Śarīra

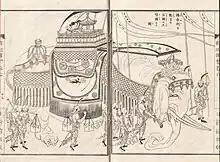
They divided śarīras and carried it to their kingdoms. Illustration by Hokusai

Although the term śarīra can be used to refer to a wide variety of Buddhist relics, as listed above, it is generally used to refer to pearl or crystal-like bead-shaped objects that are purportedly found among the cremated ashes of Buddhist spiritual masters.